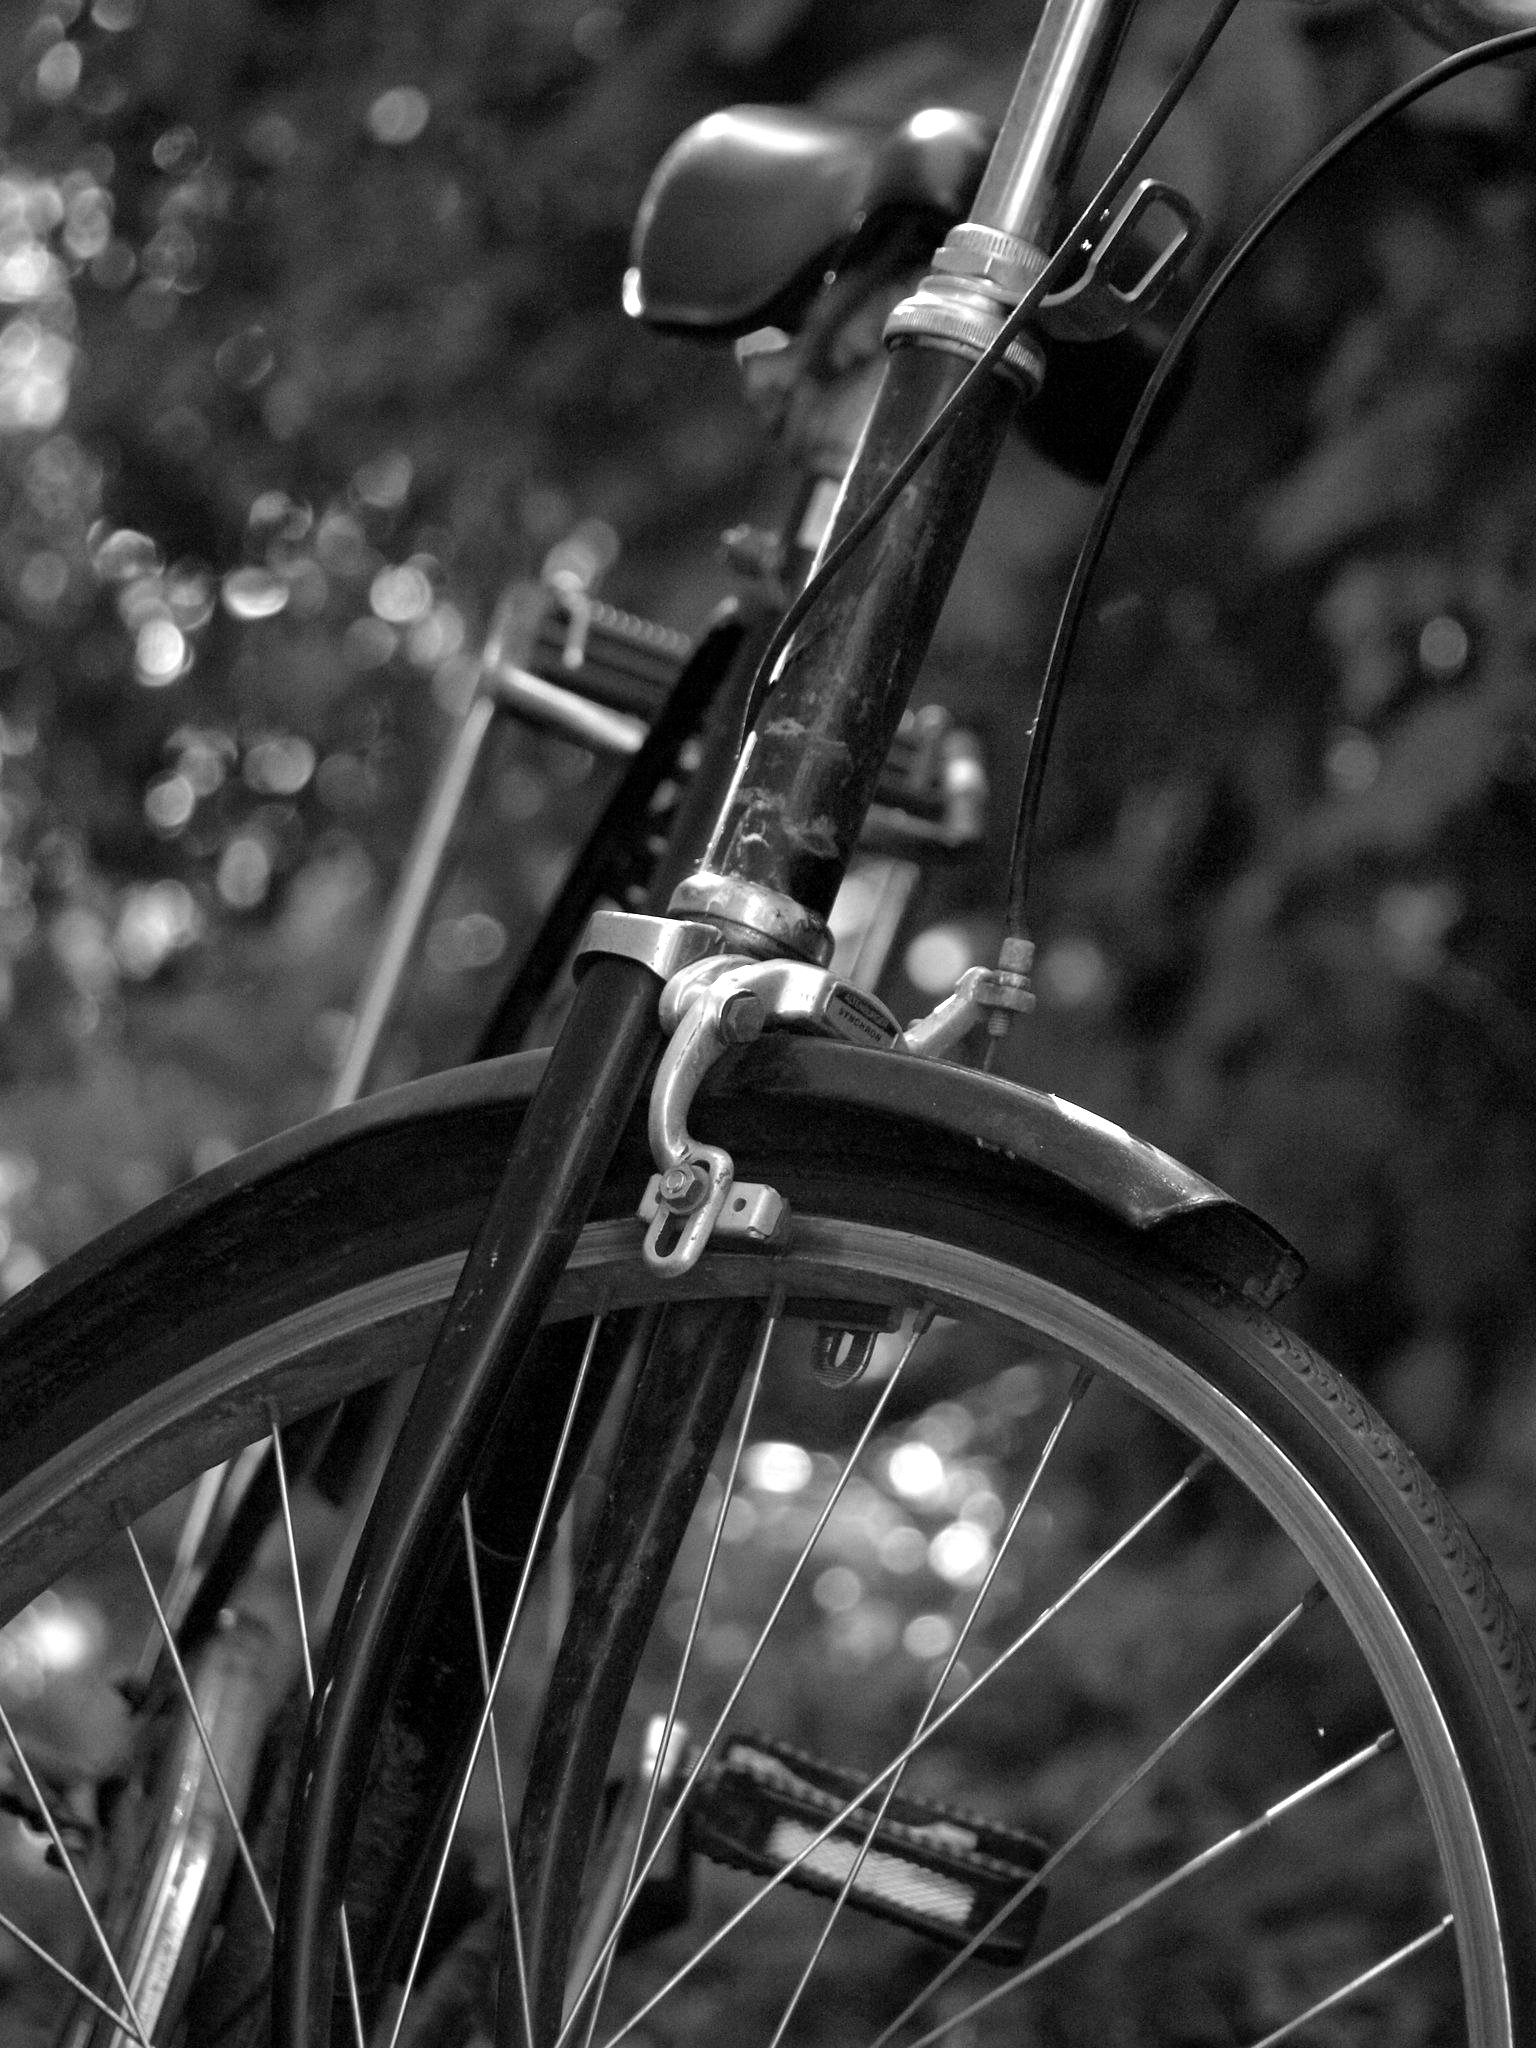
bike, land vehicle, bicycle, motor vehicle, road bicycle, bicycle wheel, black, black and white, spoke, wheel, rim, monochrome photography, tire, mode of transport, vehicle, photography, automotive tire, automotive lighting, bicycle saddle, snapshot, headlamp, monochrome, bicycle part, automotive design, sports equipment, bicycle frame, automotive wheel system, bicycle accessory, hybrid bicycle, bicycle drivetrain part, auto part, fender, metal, bicycle pedal